Thomas Law (1756–1834)

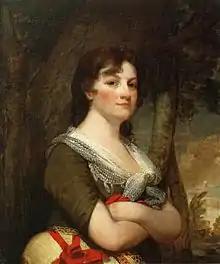
Elizabeth Parke Custis, portrait by Gilbert Stuart

On March 20, 1796, Law married 19 year old Elizabeth Parke Custis (d. 1831), the eldest granddaughter of Martha Washington and step-granddaughter of George Washington. The marriage occurred at Hope Park, the home of her stepfather Dr. David Stuart. Soon after their marriage, Law and Elizabeth moved temporarily into a new house built on 6th Street SW as part of development in that area. The Federal-style house became known as "Honeymoon House"; the Laws lived there from about March through August 1796. They next moved to the house they had built for them.